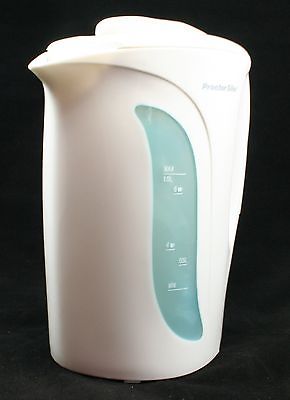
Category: kettle